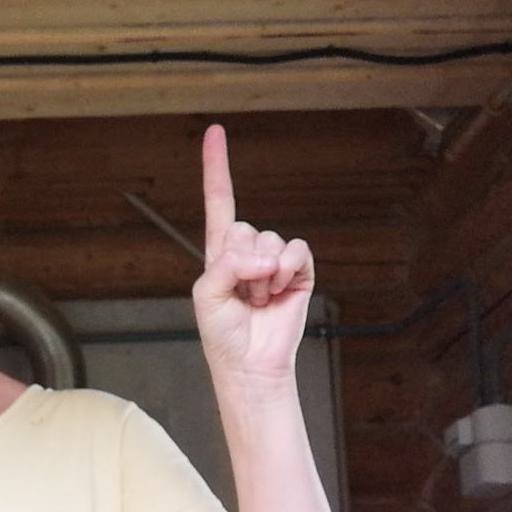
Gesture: one